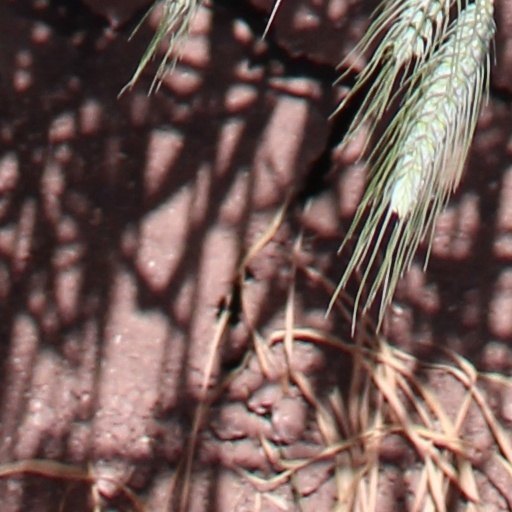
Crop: wheat